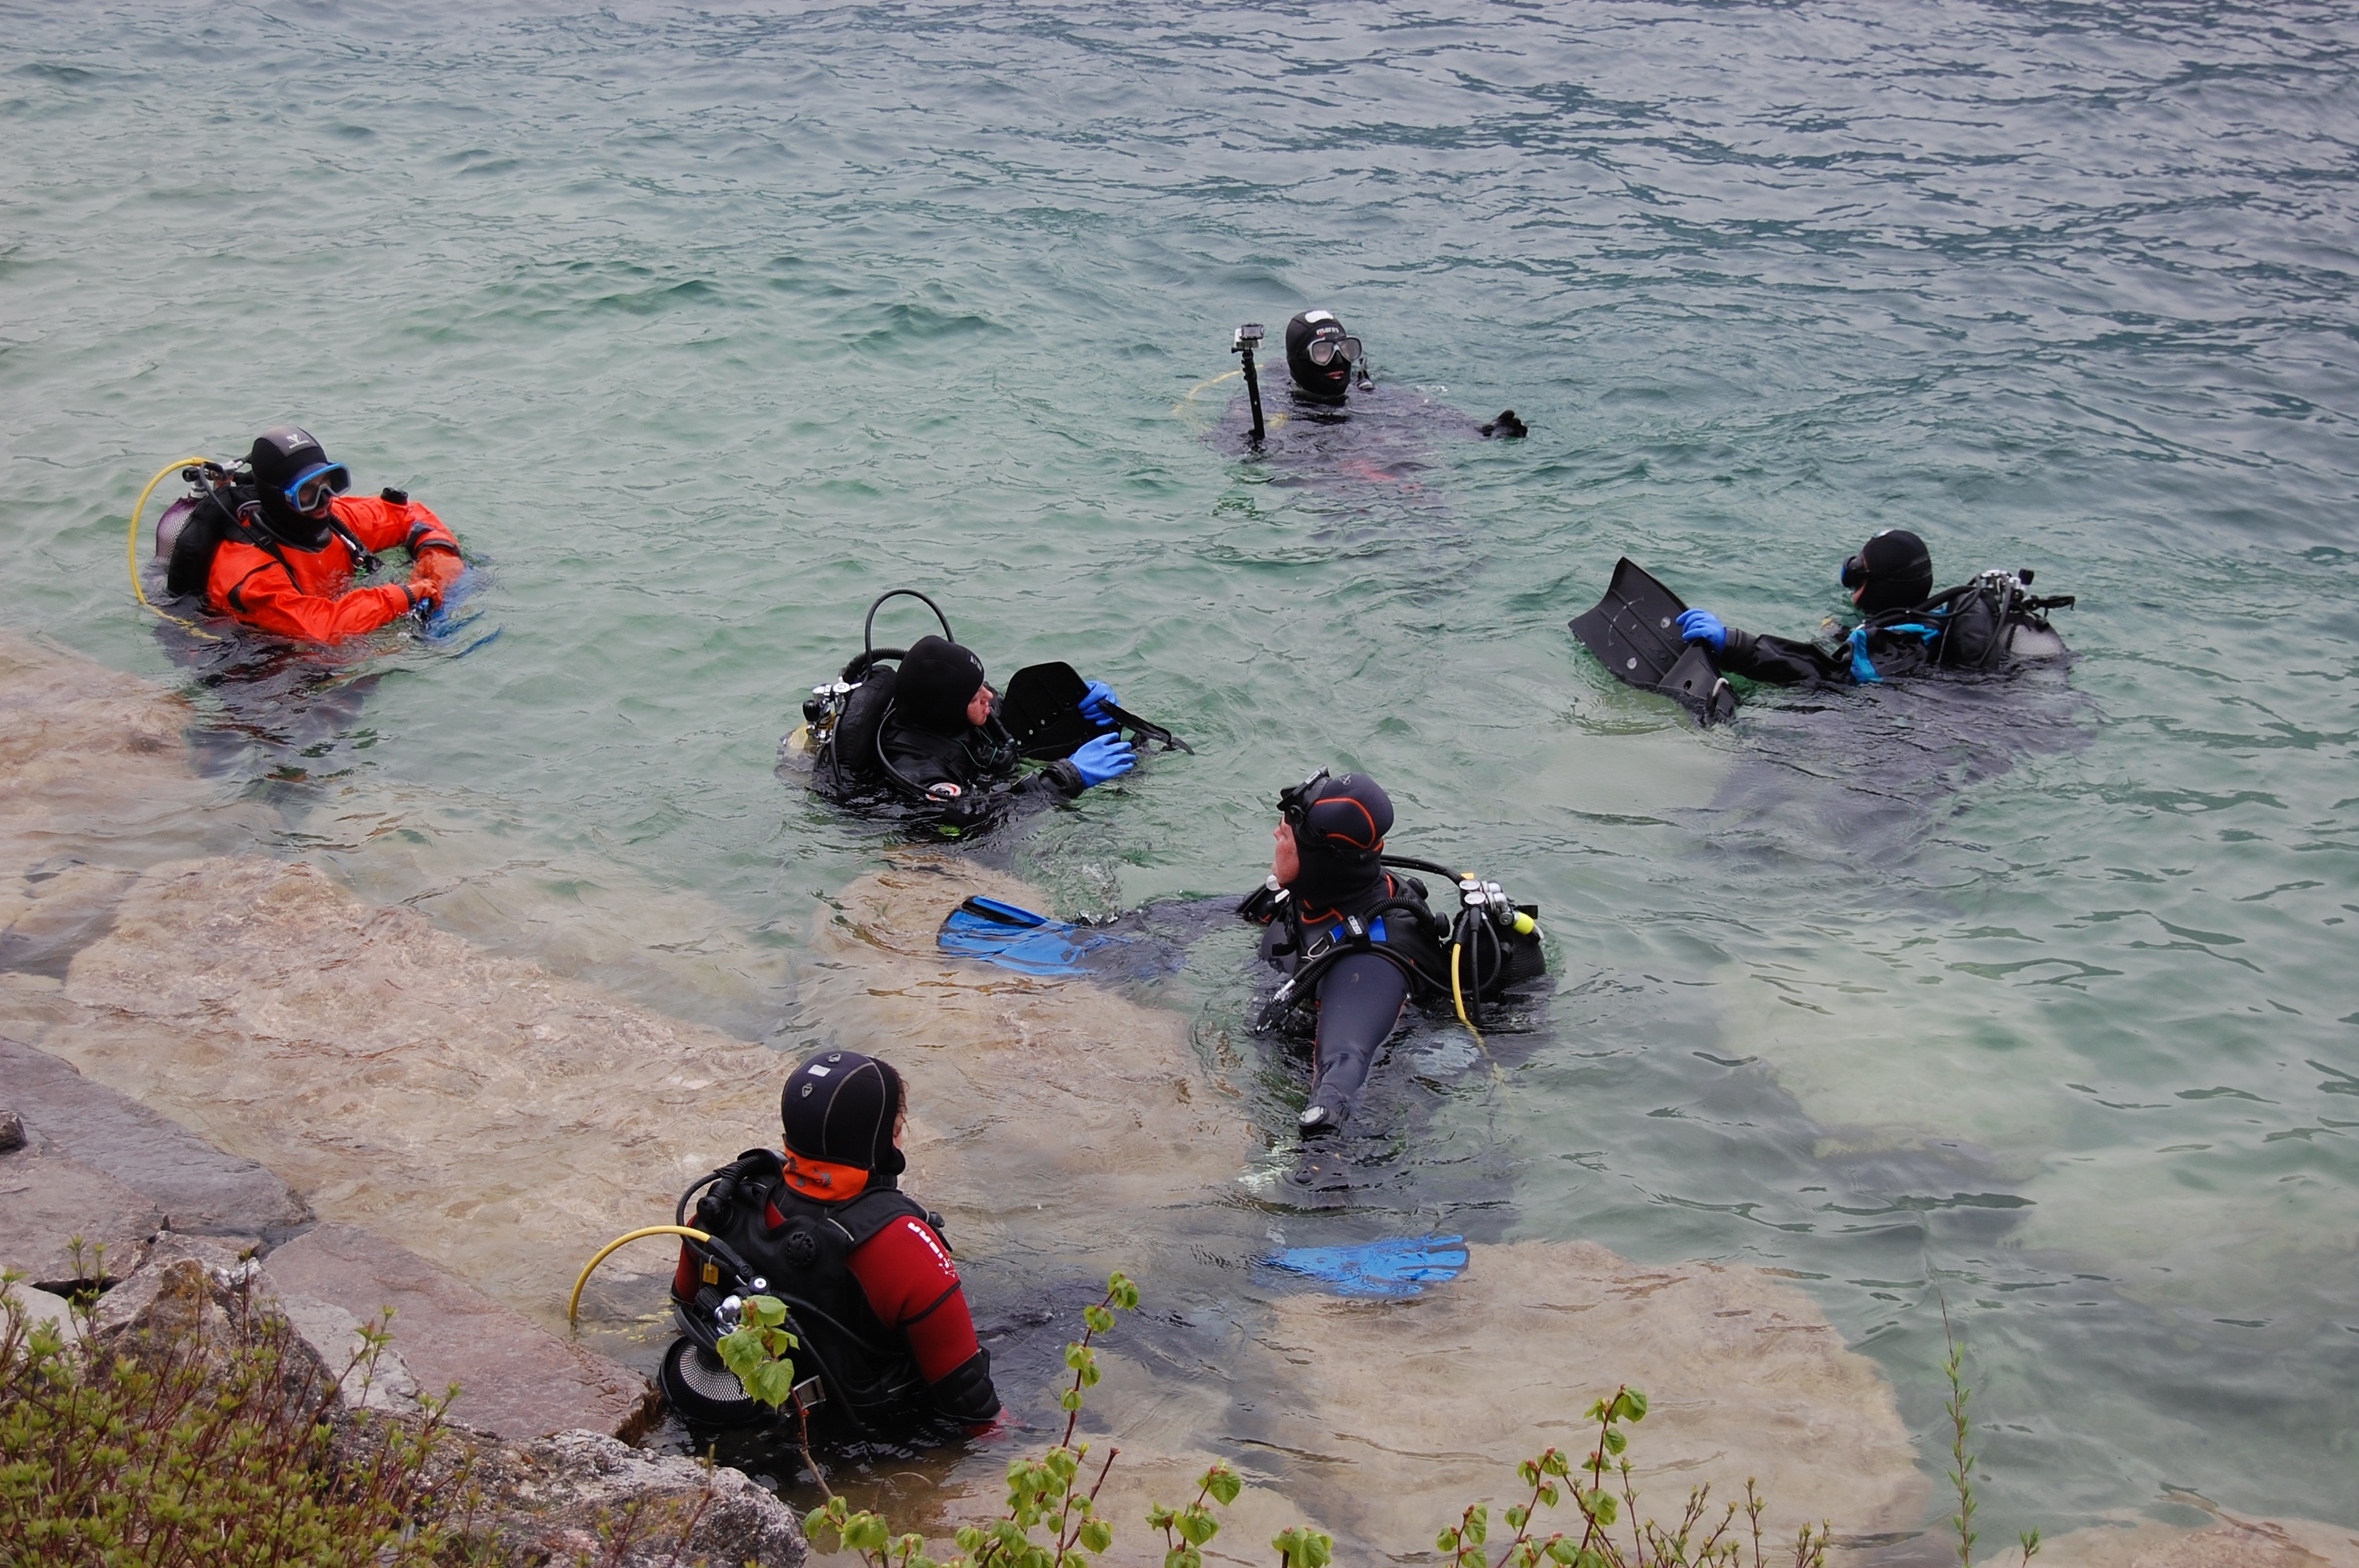
sea, sport, diving, vehicle, extreme sport, swimming, sports, boating, weekend, water sport